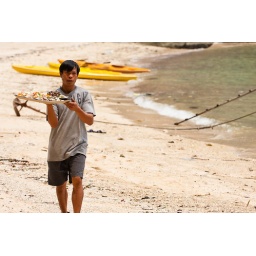
I was pretty impressed by the setting up a table on the beach and the serving of food.